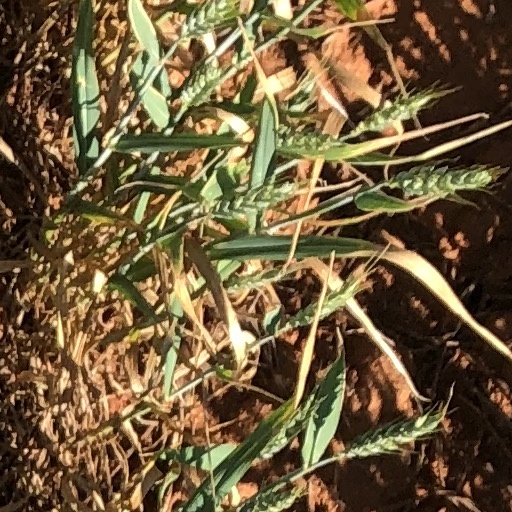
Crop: wheat